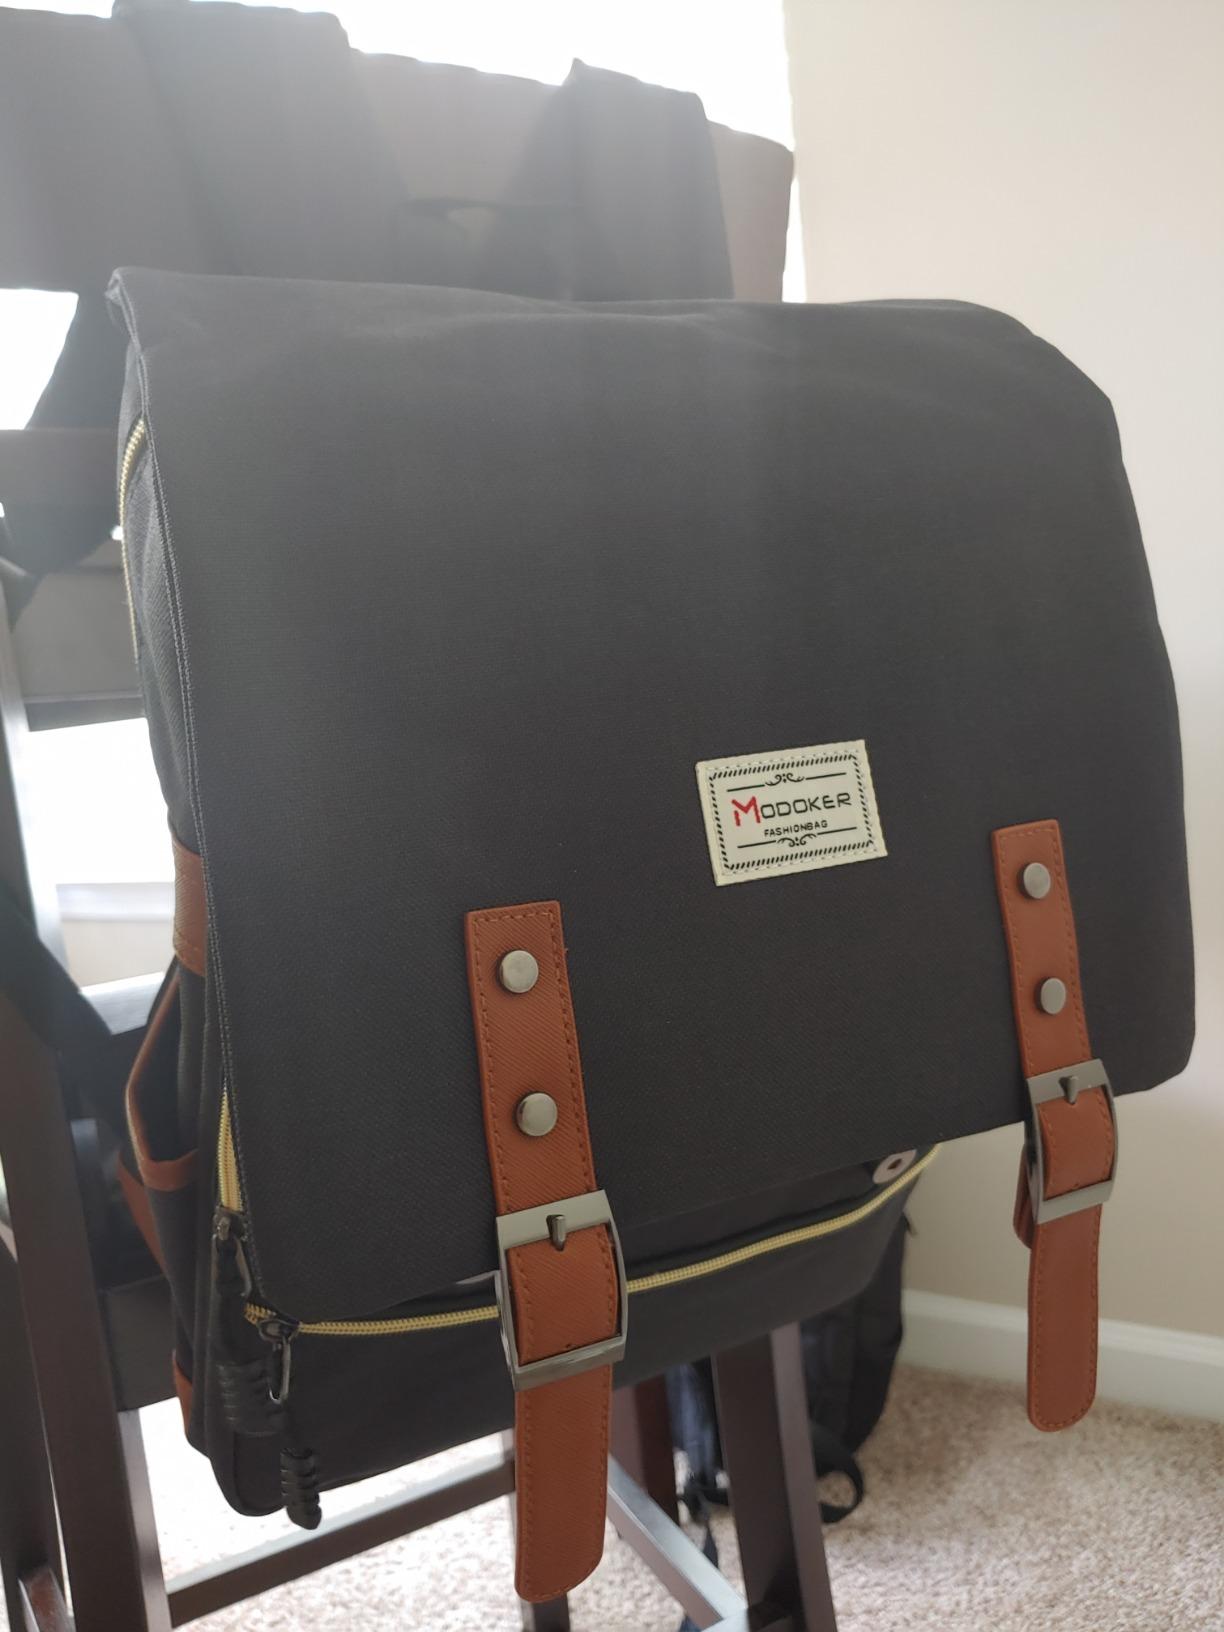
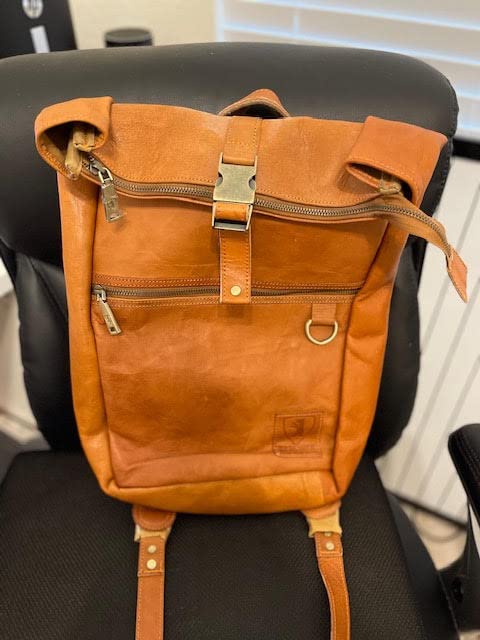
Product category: bag
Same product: no